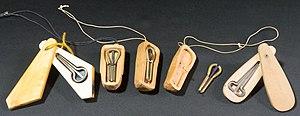
La guimbarde est un instrument de musique utilisant une lamelle actionnée par le doigt comme élément vibrant et la bouche du musicien comme cavité de résonance.